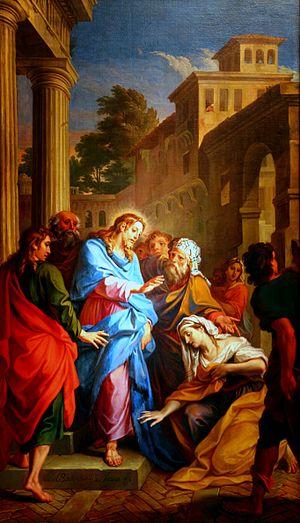
Louis de Boullogne II, dit Boullogne fils ou Boullogne le Jeune, né en 1654 à Paris où il est mort le 21 novembre 1733, est un peintre français.